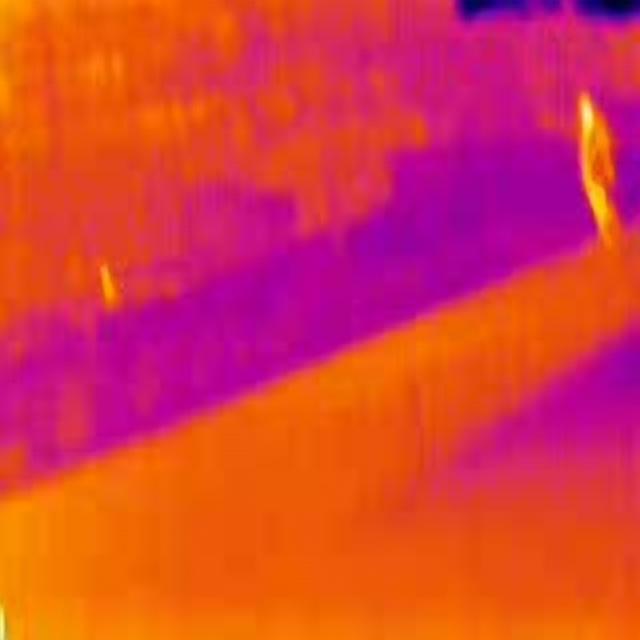
Detected objects:
label: person